Hospitals in medieval Scotland

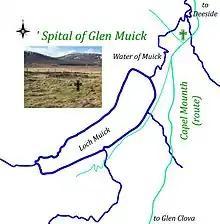
The Hospital at the 'Spital of Glen Muick - on the Capel Mounth Path

This charter suggests that the Church at Glen Muick was "given" to the Hospitallers by Bishop Matthew (Kinnimund) of Aberdeen (1172-1199).